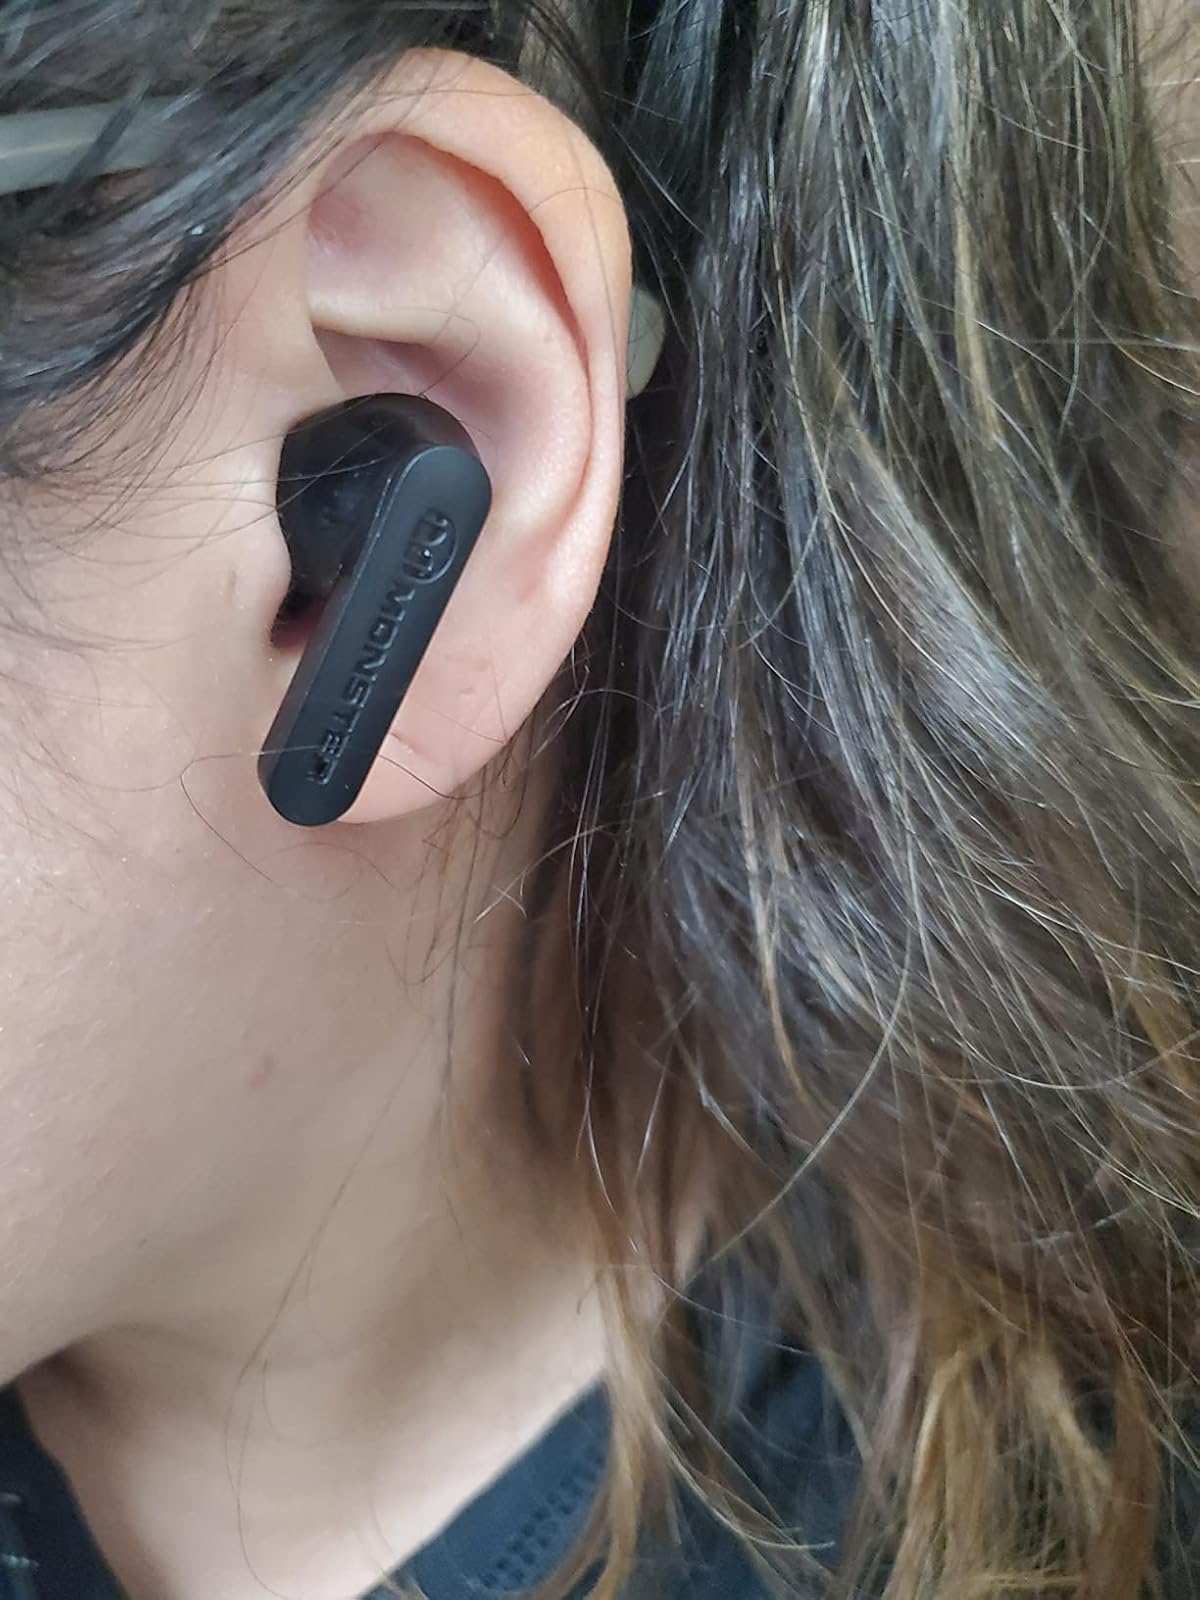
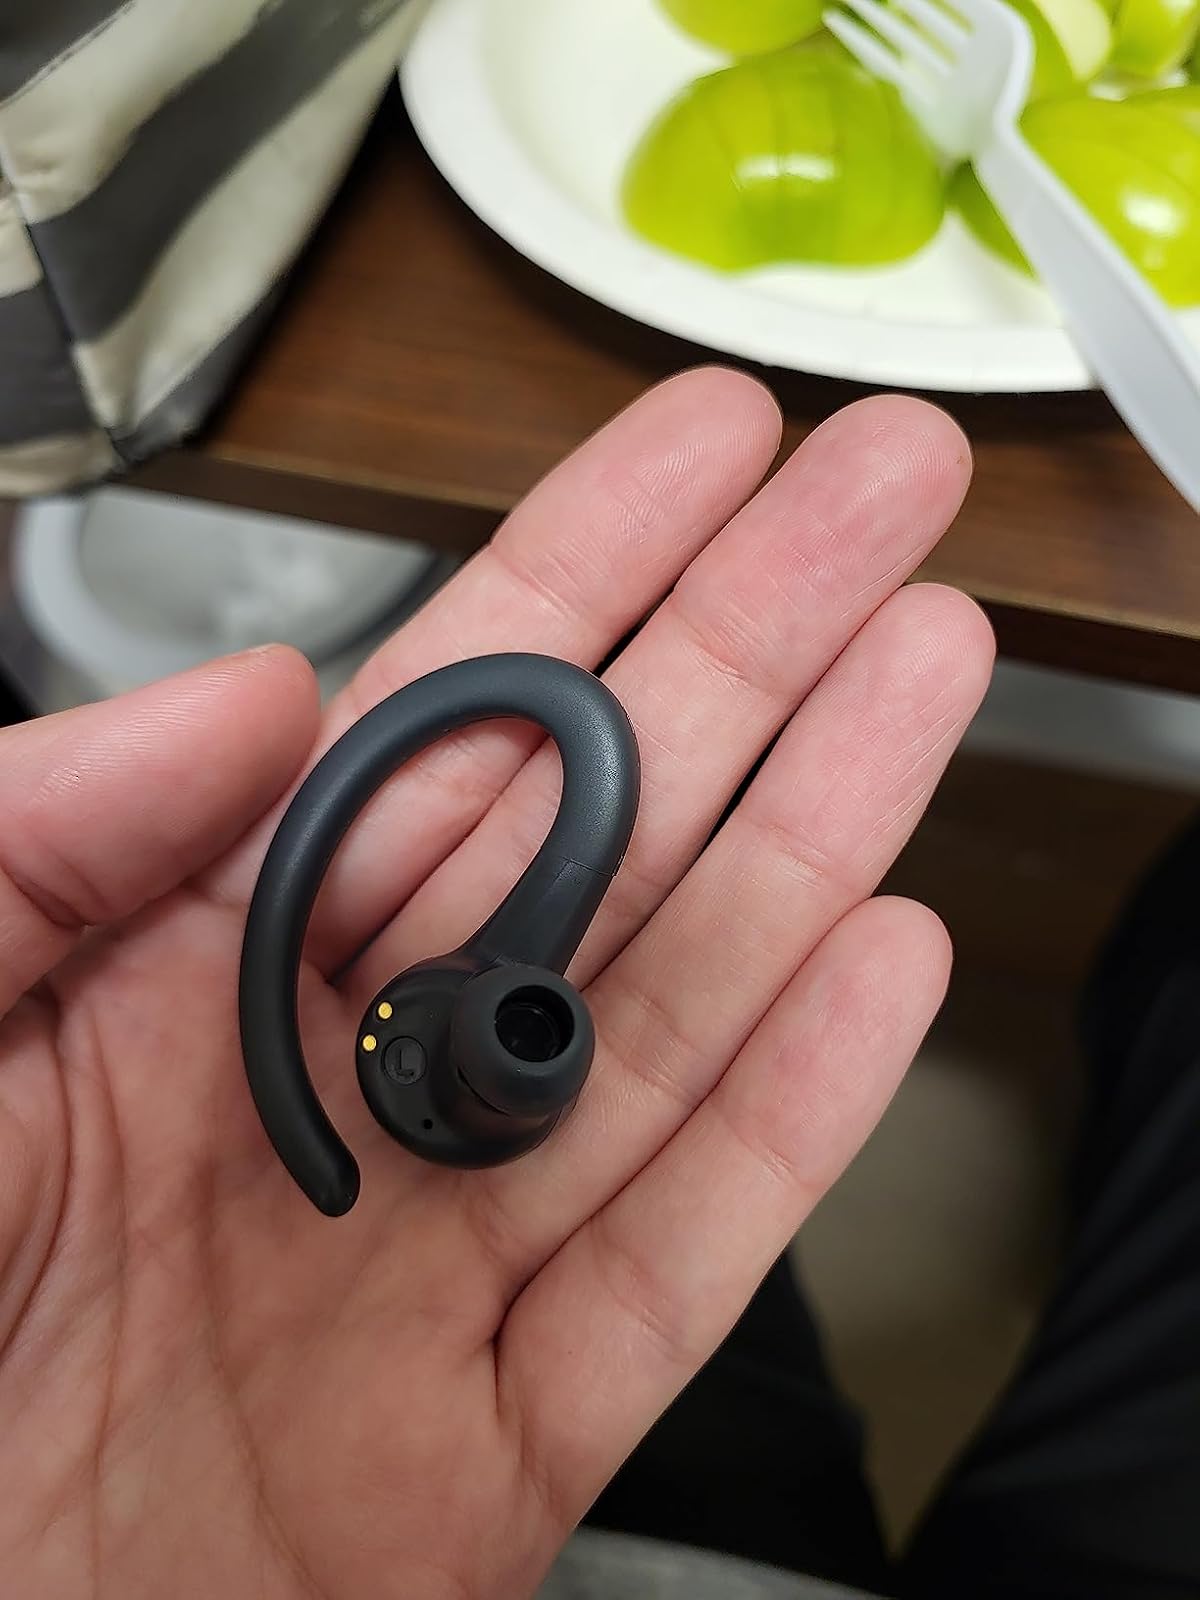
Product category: earbuds
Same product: no